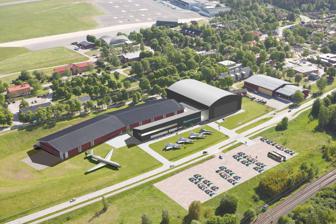
Building: Malmen Airbase
Country: Sweden
Year built: 1912
Military airbase in Malmslätt, Sweden "Malmen" redirects here. For the hotel in Södermalm, Stockholm, see Scandic Hotel Malmen . Malmen Airbase Malmens flygplats IATA : QEI ICAO : ESCF Summary Airport type Military Operator Swedish Air Force Location Malmslätt / Linköping Elevation AMSL 309 ft / 94 m Coordinates 58°23′52″N 015°31′22″E / 58.39778°N 15.52278°E / 58.39778; 15.52278 Runways Direction Length Surface m ft 01/19 2,214 7,264 Asphalt 08/26 1,870 6,135 Asphalt Source: AIP Sweden Malmen Airbase ( Swedish : Malmens flygplats ) ( ICAO : ESCF ) is a military airbase located in Malmslätt , Linköping Municipality , Östergötland County , Sweden . It is located 3 nautical miles (5.6 km; 3.5 mi) west of Linköping . The base was opened by Carl Cederström in 1912. In the beginning the airbase had only three aircraft but more were bought in the same year. From 1926 to 1974 it served as an air force base for the Östgöta Wing (F 3). In 1974 the Wing was decommissioned, and the airbase was put under Bråvalla Wing (F 13) then later Uppland Wing (F 16). From 1998 it served as main base for the Swedish Armed Forces helicopter units, with the Swedish Armed Forces Helicopter Wing . From 2003 the Royal Swedish Airschool has been located here, to train pilots with Sk 60 jet trainers. The Swedish Air Force Museum is located on the airbase. Facilities The airfield resides at an elevation of 308 feet (94 m) above mean sea level . It has two asphalt paved runways : 01/19 is 2,214 by 35 metres (7,264 ft × 115 ft) and 08/26 is 1,870 by 37 metres (6,135 ft × 121 ft). See also Swedish Armed Forces Swedish Air Force List of military aircraft of Sweden References ^ a b c AIP Sweden: ESCF – LINKÖPING/Malmen Archived 2011-01-02 at the Wayback Machine External links Current weather for ESCF at NOAA / NWS Accident history for ESCF at Aviation Safety Network